Yogamaya

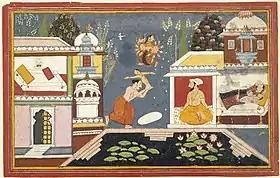
The goddess Yogamaya emerges as Kamsa kills Yashoda's daughter

Thereafter, she is believed by local lore to have chosen to reside at the Vindhyachala mountains, where her temple is located at present.